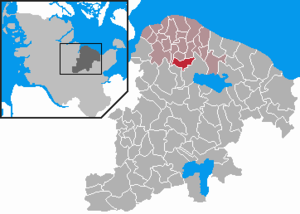
Stoltenberg
Kort
Stoltenberg er en by og kommune i det nordlige Tyskland, beliggende i Amt Probstei i den nordlige del af Kreis Plön. Kreis Plön ligger i den østlige/centrale del af delstaten Slesvig-Holsten.